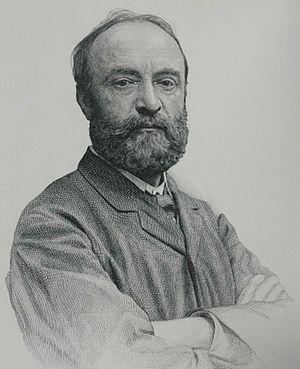
Michel Marie Charles Verlat, né le 25 novembre 1824 et mort le 23 octobre 1890 à Anvers, est un peintre et graveur belge.